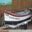
Label: ship